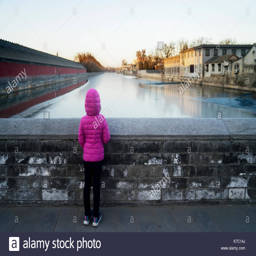
rear view wearing a pink jacket and looking at the river